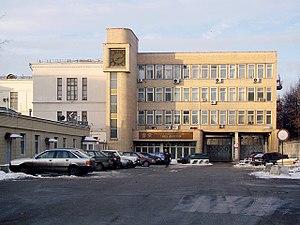
Soukhoï est l’un des principaux constructeurs d’avions militaires soviétiques puis russes. L’entreprise a été fondée par Pavel Soukhoï en 1939 sous le nom de « Bureau d'études Soukhoï » ou OKB-51, et est en 2009 connue sous le nom de Sukhoi Corporation, société qui appartient au groupe aéronautique Irkout, membre du consortium OAK.